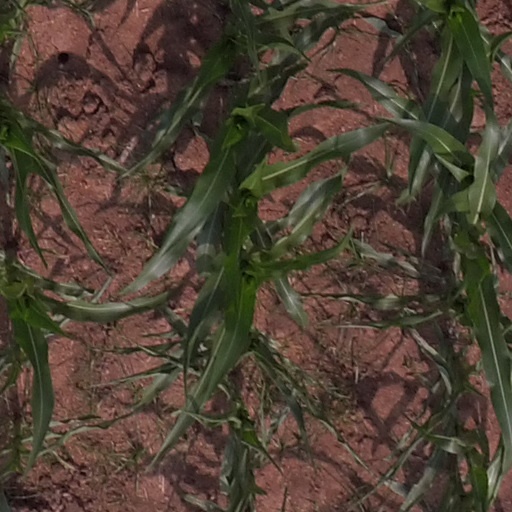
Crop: maize; corn